Among Us

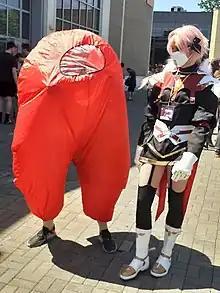
Cosplay of an "Among Us" crewmate (left)

While "Among Us" was released in 2018, it was not until mid-2020 that it saw a surge of popularity, initially driven by content creators online in South Korea and Brazil. Bromander stated that the game is more popular in Mexico, Brazil, and South Korea than in the United States. According to Willard, Twitch streamer Sodapoppin first popularized the game on Twitch in July 2020. Many other Twitch streamers and YouTubers followed suit, including prominent content creators xQc, Pokimane, Shroud, Ninja, MrBeast, Disguised Toast and PewDiePie.